Domenico Criscito

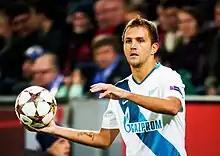
Criscito with Zenit in 2014

On 27 June 2011, Criscito signed for Russian Premier League club Zenit for €11 million fee. He penned a five-year contract with the club. He made his debut for the club on 6 August in a 2–0 away victory against CSKA Moscow, providing an assist for teammate Aleksandr Kerzhakov. He ended the season as a league champion, his first career silverware.